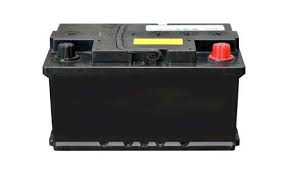
Waste category: battery